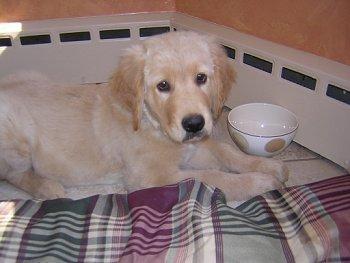
golden_retriever